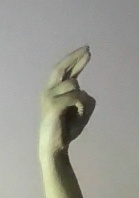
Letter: zay